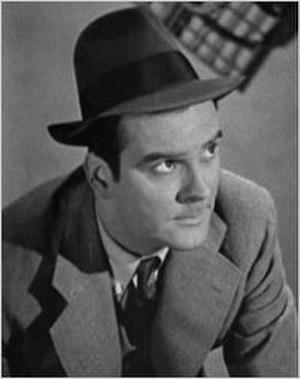
Ralph Byrd est un acteur américain né le 22 avril 1909 à Dayton, dans l'Ohio, mort le 18 août 1952 à Tarzana, Los Angeles, en Californie.